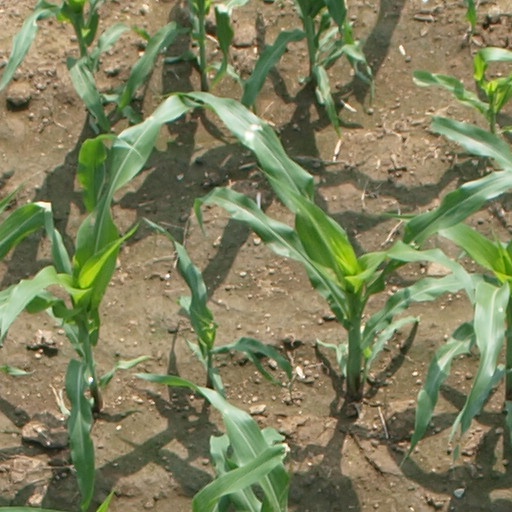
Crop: maize; corn